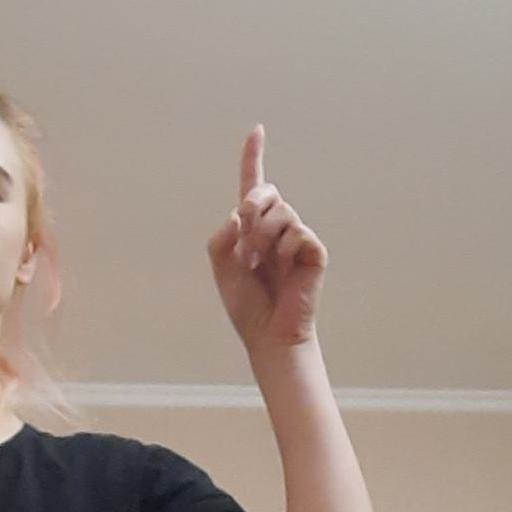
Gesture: one